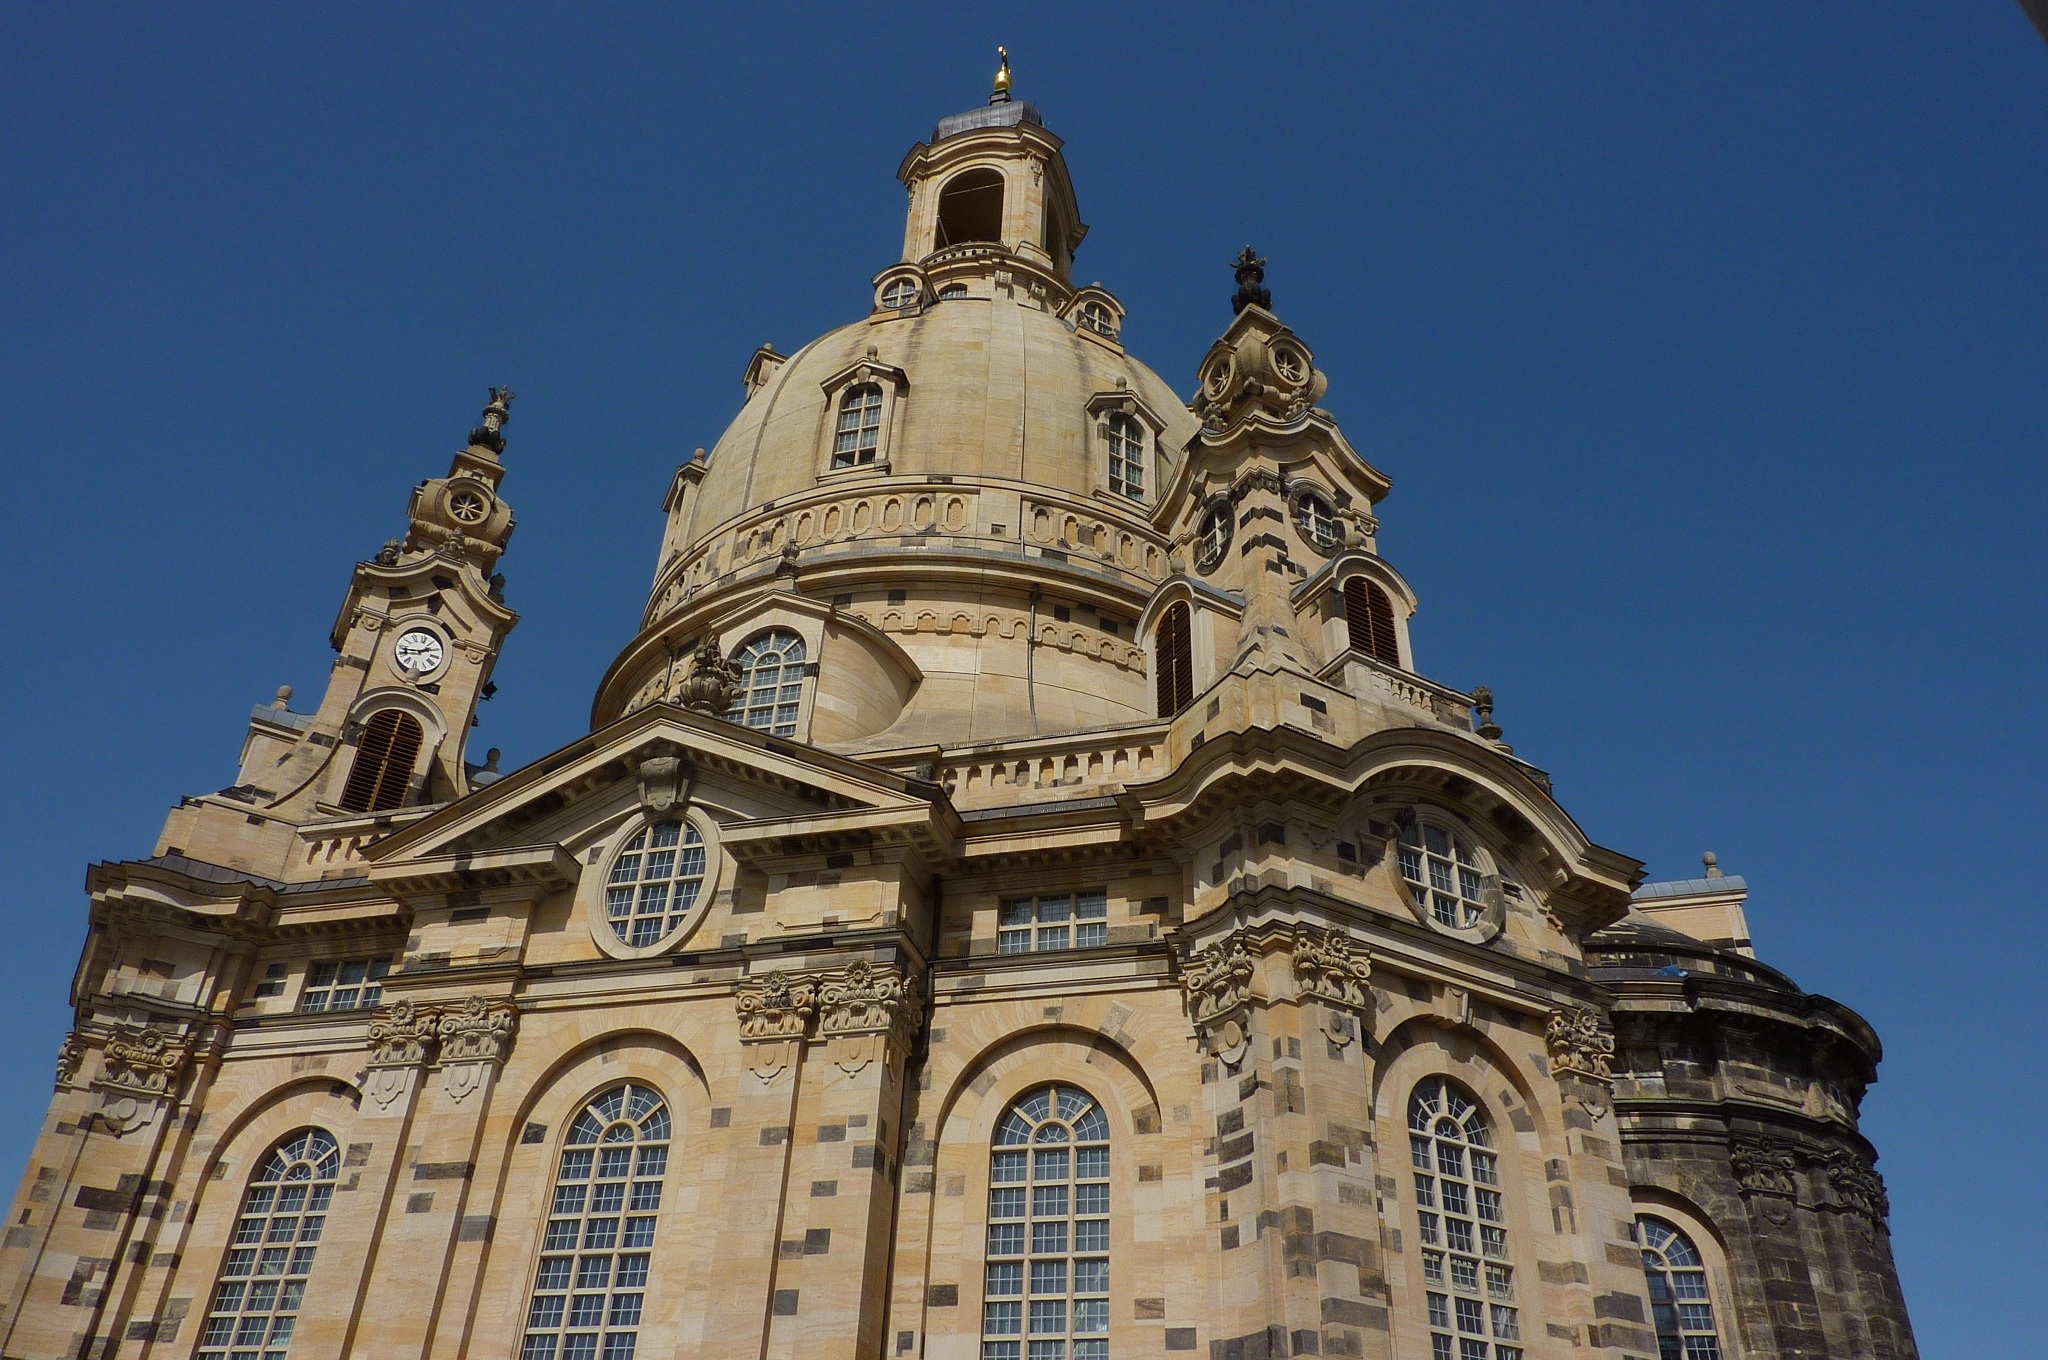
building, tower, landmark, facade, church, cathedral, place of worship, old town, spire, germany, basilica, dome, frauenkirche, saxony, dresden, neumarkt, frauenkirche dresden, byzantine architecture